Zhyrovichy Monastery

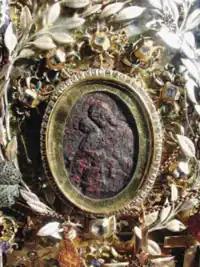
Mother of God of Zhyrovichy (XV st., oval icon on jasper)

One night around 1500 (storytellers and scholars disagree on the year), some herders noticed a wild pear tree radiating light, whose source in the branches turned out to be a jasper oval, about the size of a child's hand, carved with the image of a woman and child and the Slavonic inscription, «More honorable than the cherubim, And more glorious beyond compare than the seraphim, In virginity you bore God the Word; True Mother of God, we magnify you». The portrait was recognizable as an Eleousa or Tenderness type of icon, with the child's cheek against his mother's, and the words as the refrain of the Magnificat in the Eastern liturgy.